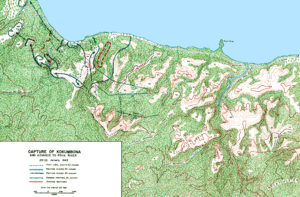
Operation Ke / Operation / Tilbagetrækning vestpå
Amerikanske styrker erobrer Kokumbona og begynder fremstødet vestpå, 23.-25. januar.
Operation Ke var kodenavnet for den stort set vellykkede tilbagetrækning af japanske styrker fra Guadalcanal ved afslutningen af slaget om Guadalcanal under 2. verdenskrig. Operationen fandt sted mellem den 14. januar og den 7. februar 1943 og involverede både den japanske hær og flådestyrker underlagt den japanske overkommando. Den direkte ledelse af operationen havde Isoroku Yamamoto og Hitoshi Imamura.